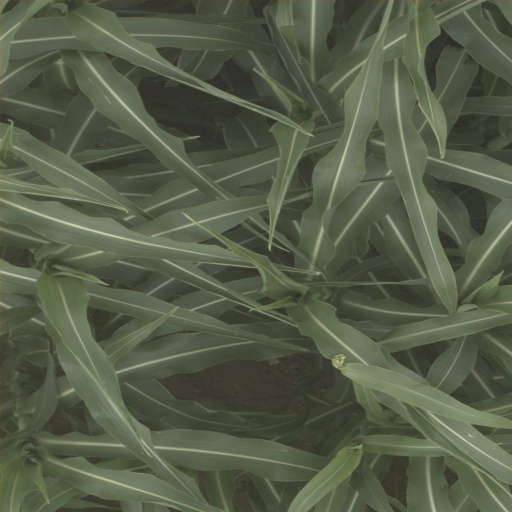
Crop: sorghum